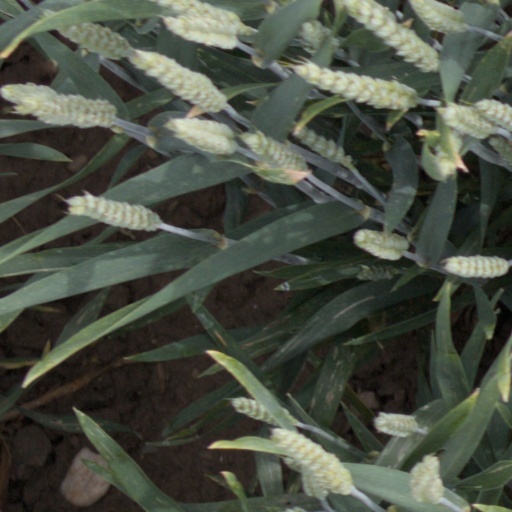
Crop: wheat